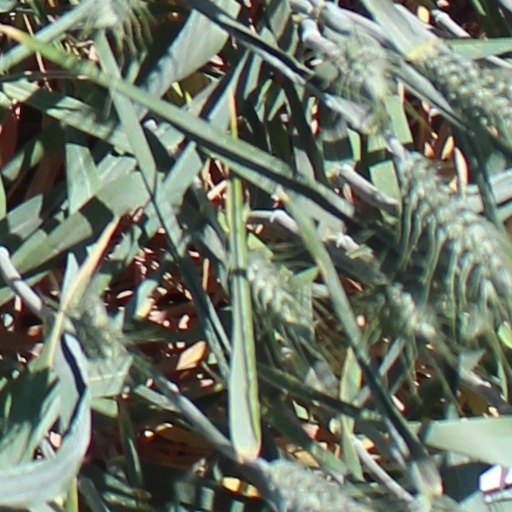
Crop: wheat